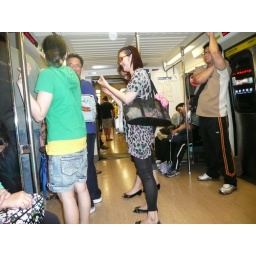
This poor dog was being carried in a shoulder bag on the MRT.